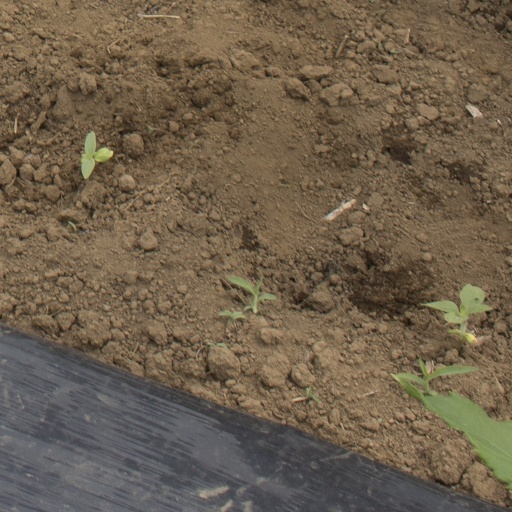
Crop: Jerusalem artichoke